Describe the emotion expressed in this image:  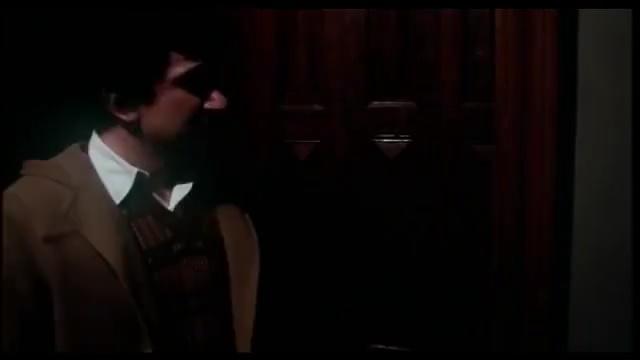
This person displays Pain, valence and arousal with low intensity.